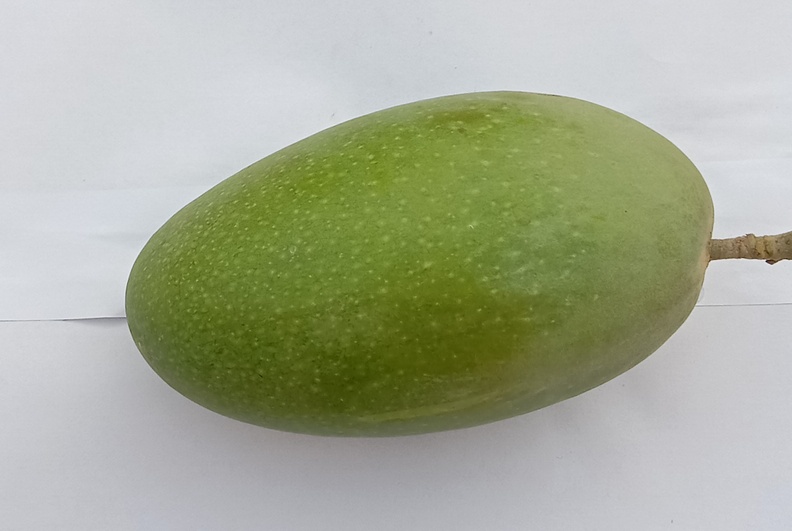
Mango variety: Dosehri